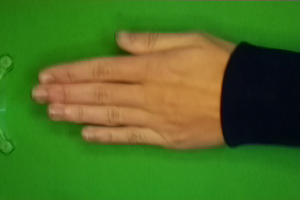
Label: paper